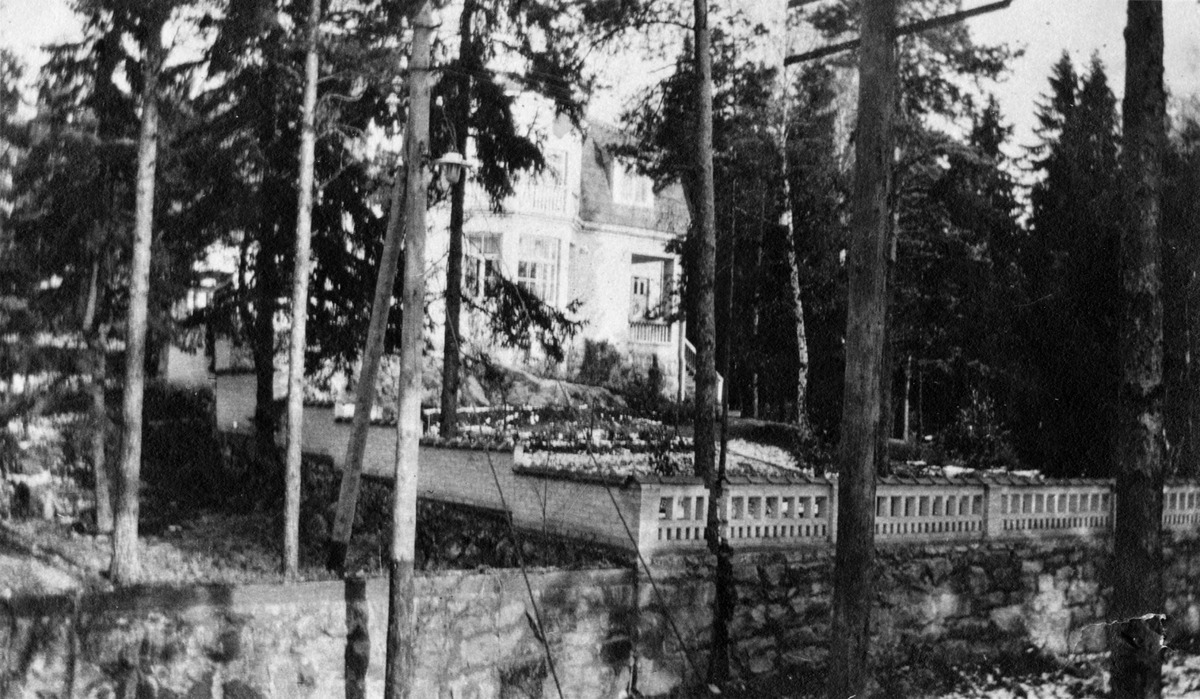
Insinööri Carl Bäckströmin perheelle 1911 valmistunut, arkkitehti Walter Thomén suunnittelema villa
sisällön kuvaus: Insinööri Carl Bäckströmin perheelle 1911 valmistunut, arkkitehti Walter Thomén suunnittelema villa. mustavalkoinen
Ajankohta: kuvausaika 1915 n?
Paikka: Suomi, Uusimaa, Helsinki, Kulosaari Helsinki, Helsinki
Aiheet: asuinrakennukset, pihat, aidat, tiilet, kiviaidat